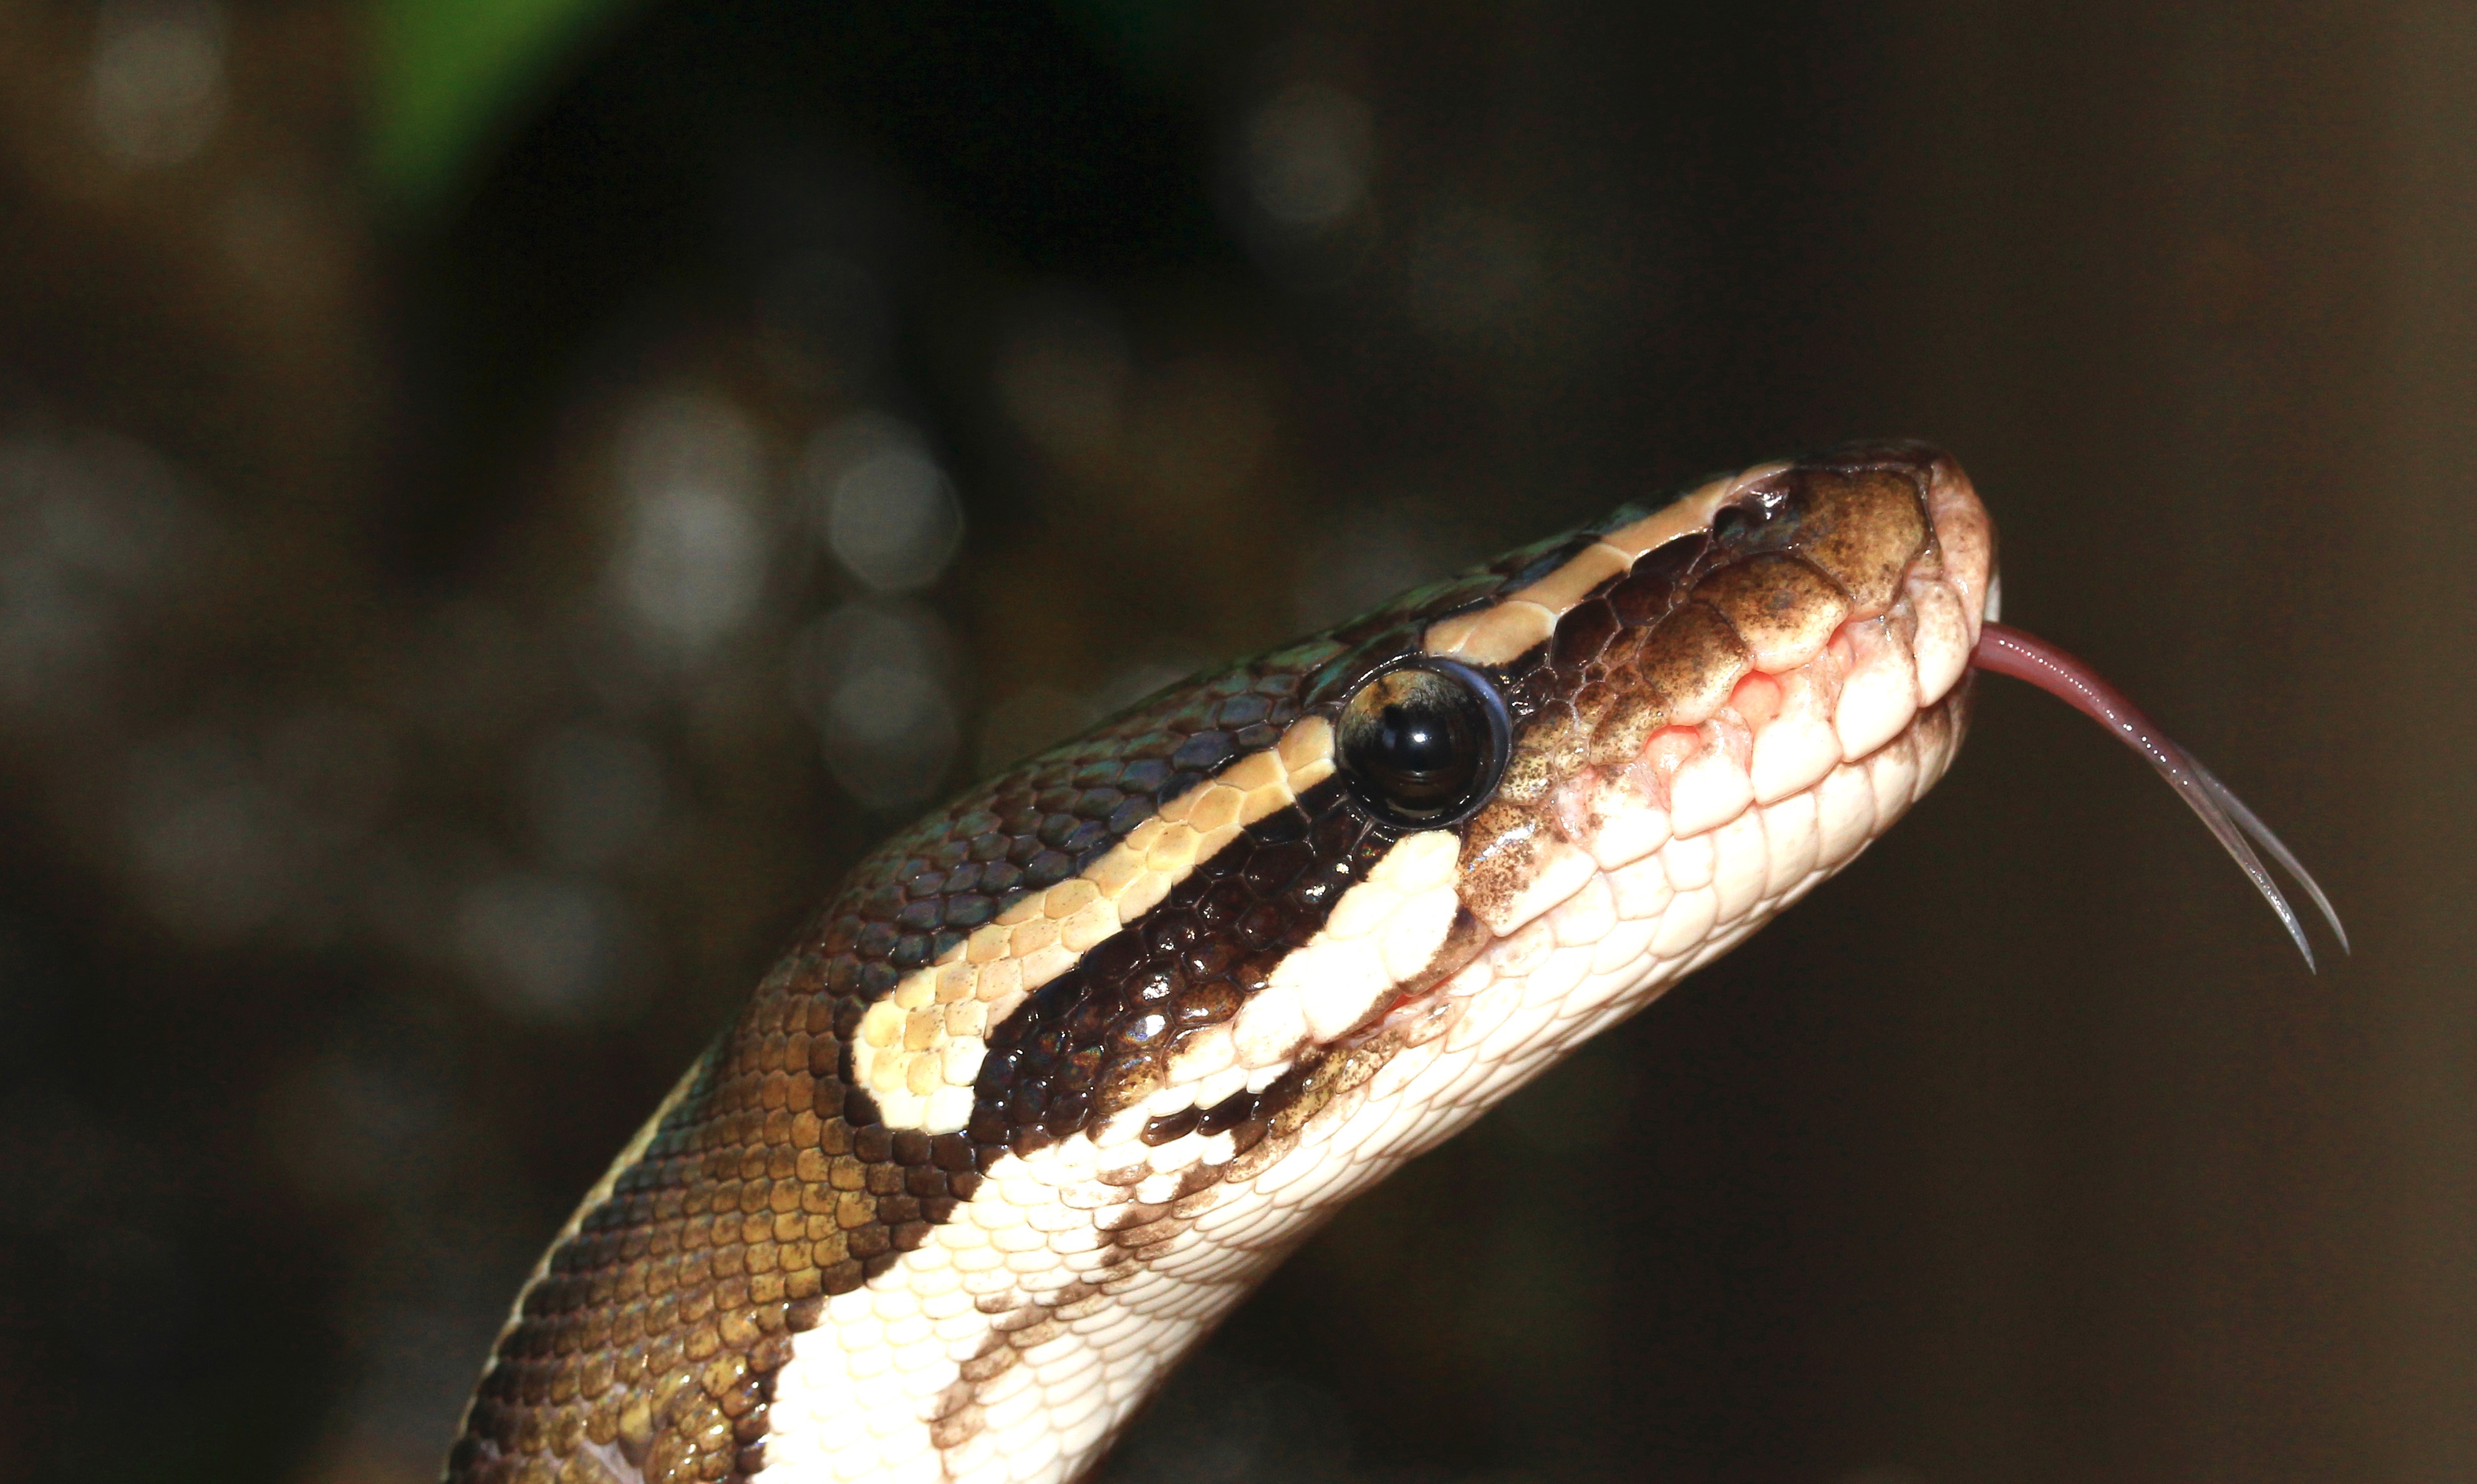
nature, animal, wildlife, brown, reptile, scale, yellow, close, fauna, close up, head, snake, vertebrate, beauty, exotic, mojave, constrictor, macro photography, non toxic, boa, mouse hunter, terraristik, python regius, ball python, ballpyhton, scaled reptile